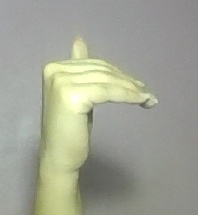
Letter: khaa